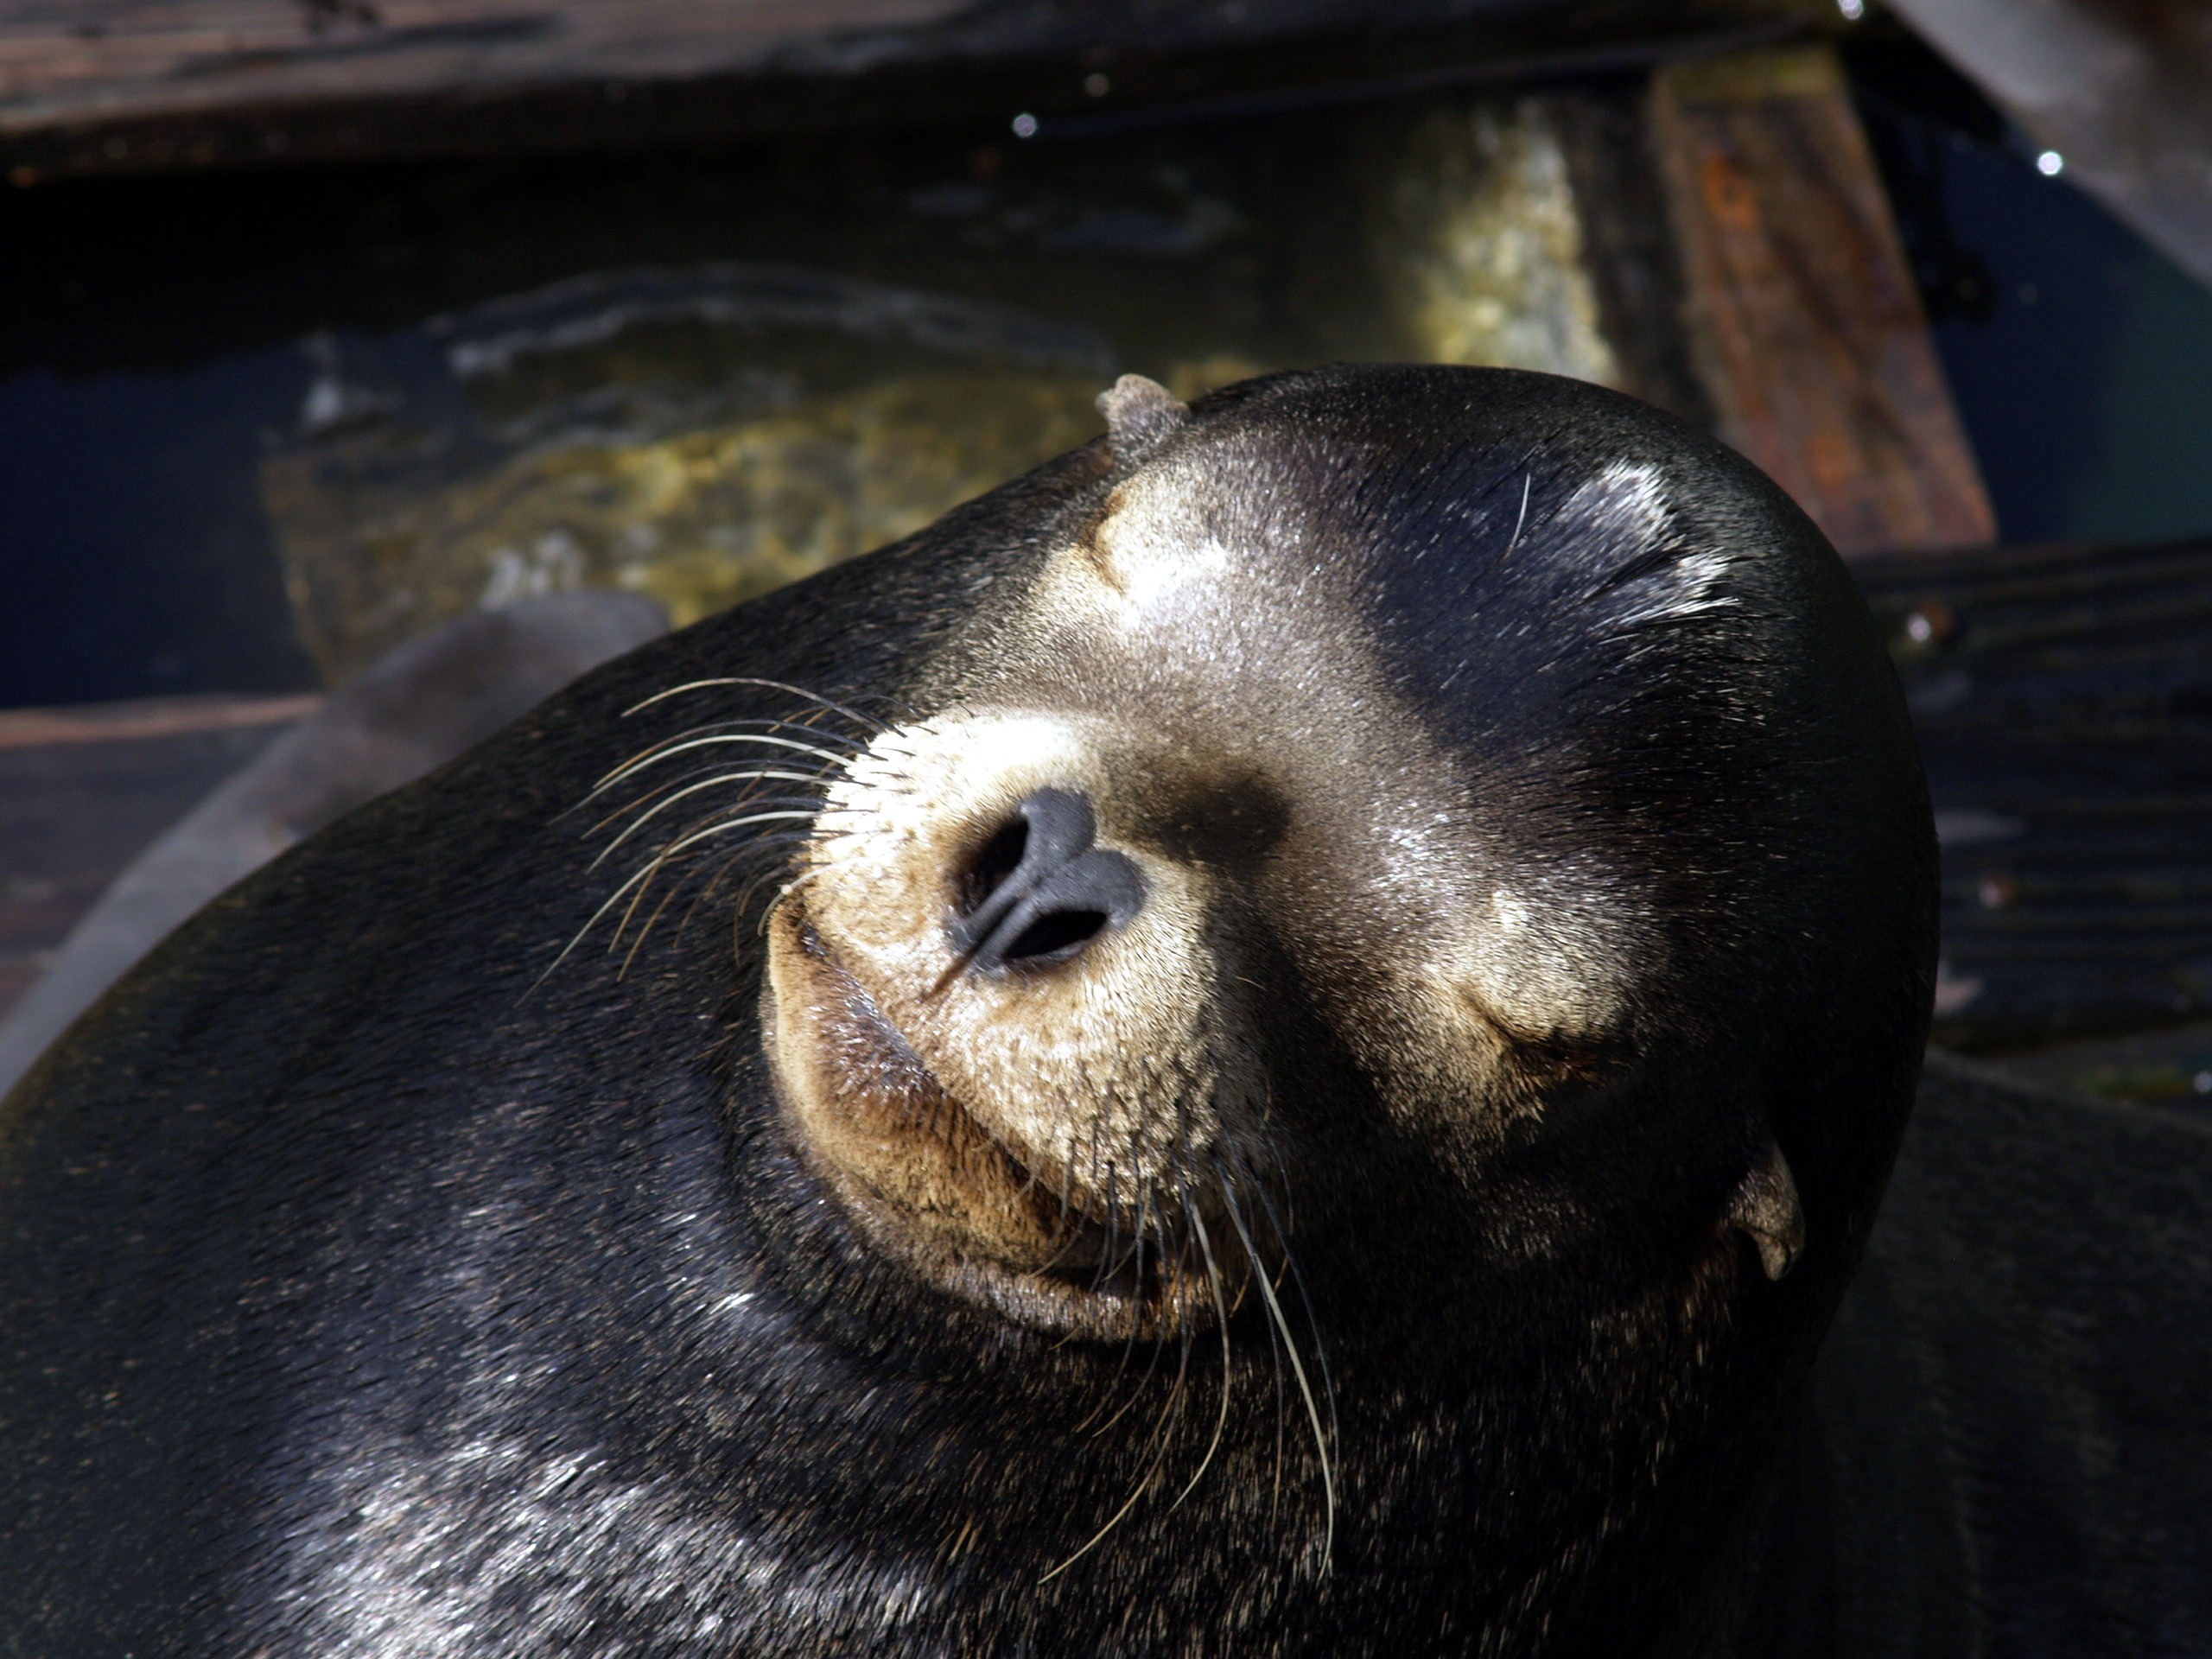
water, ocean, animal, cute, pool, wildlife, zoo, natural, mammal, arctic, seal, fauna, swimmer, dive, polar, antarctic, close up, head, marine, endangered, seals, vertebrate, pacific, habitat, resting, hunter, hippopotamus